Section 508 Amendment to the Rehabilitation Act of 1973

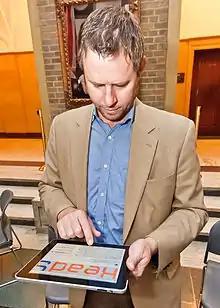
Chief Operations Officer of FEDVC Torsten Oberst demonstrates how their software reads any web content/text into an audio Cloud service at the U. S. Department of Agriculture (USDA) Section 508 and Disability Awareness Program in Washington, DC, on Monday, October 31, 2011

In 1998, the U.S. Congress amended the Rehabilitation Act to require federal agencies to make their electronic and information technology accessible to people with disabilities. Section 508 was enacted to eliminate barriers in information technology, to make available new opportunities for people with disabilities and to encourage the development of technologies that will help achieve these goals. The law applies to all federal agencies when they develop, procure, maintain, or use electronic and information technology. Under Section 508, agencies must give employees with disabilities and members of the public access to information that is comparable to the access available to others.